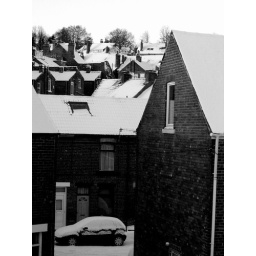
My old house in Sheffield. Lots of snow and chimneys, but I liked the way the car was framed.